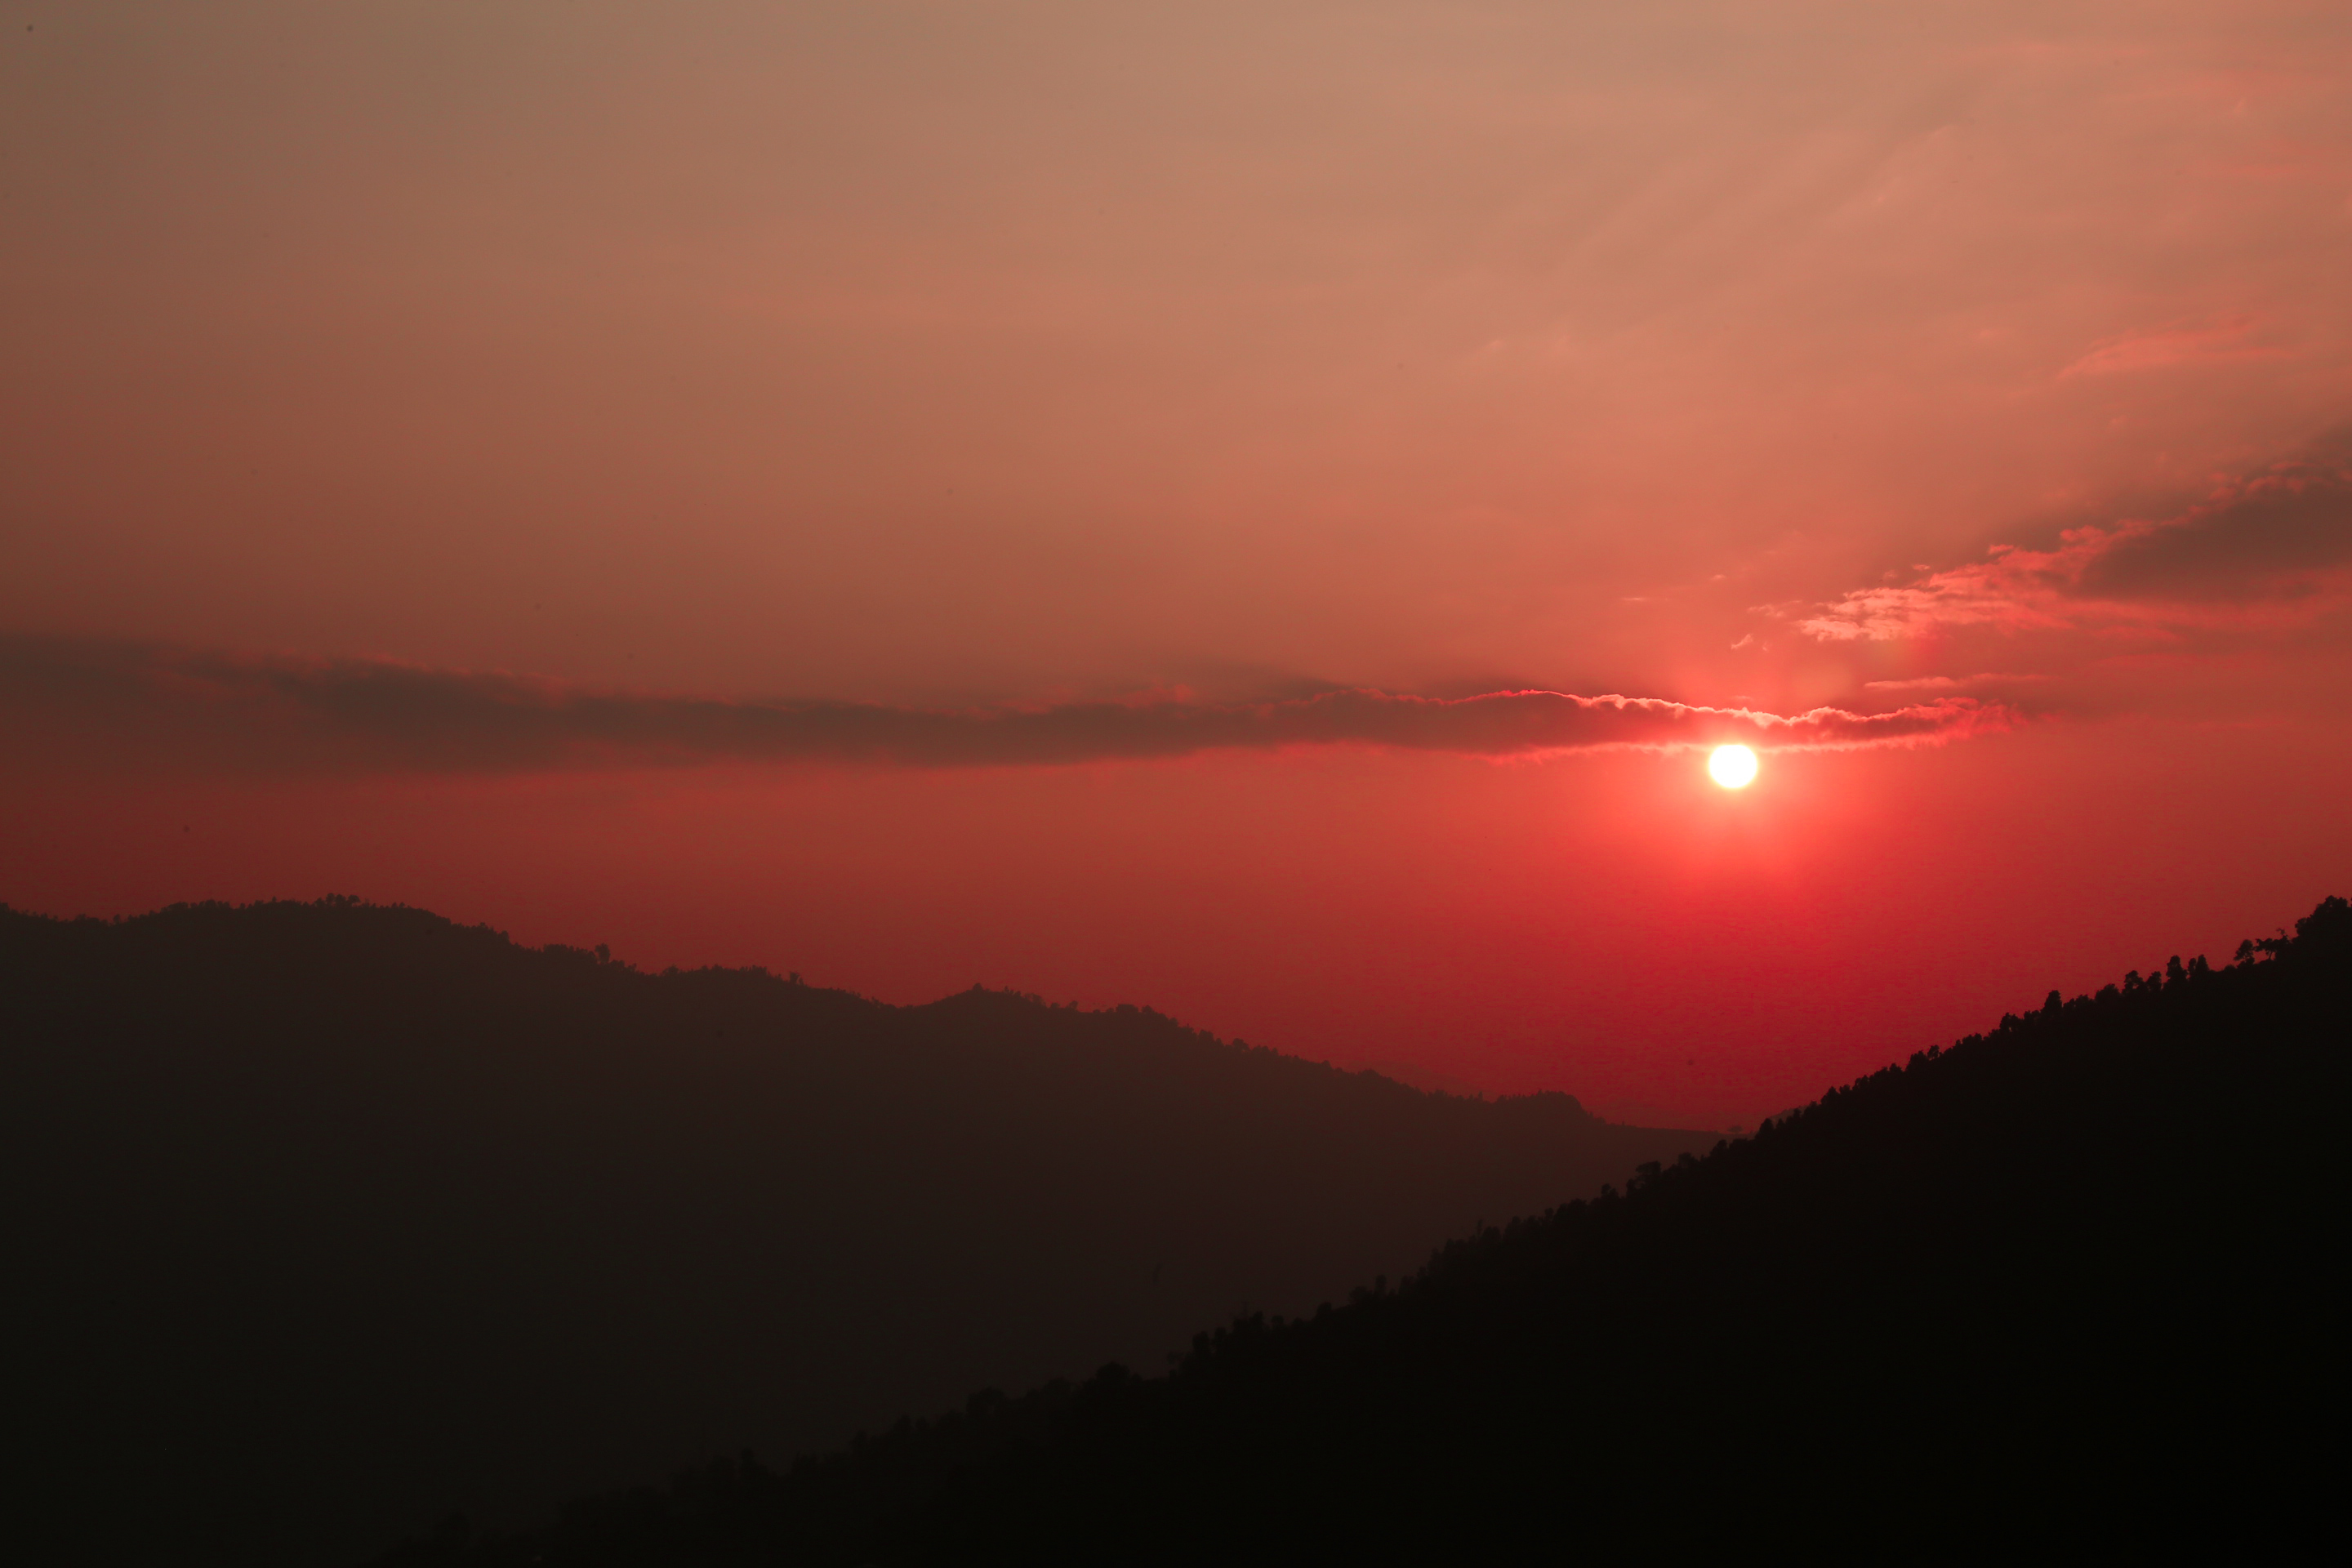
canon, photography, travelling, sunset, clouds, cloudy, holidays, evening, landscape, pokhara, nepal, sky, red sky at morning, afterglow, dawn, sunrise, atmosphere, horizon, morning, cloud, sun, dusk, hill, highland, sunlight, calm, meteorological phenomenon, tree, mountain